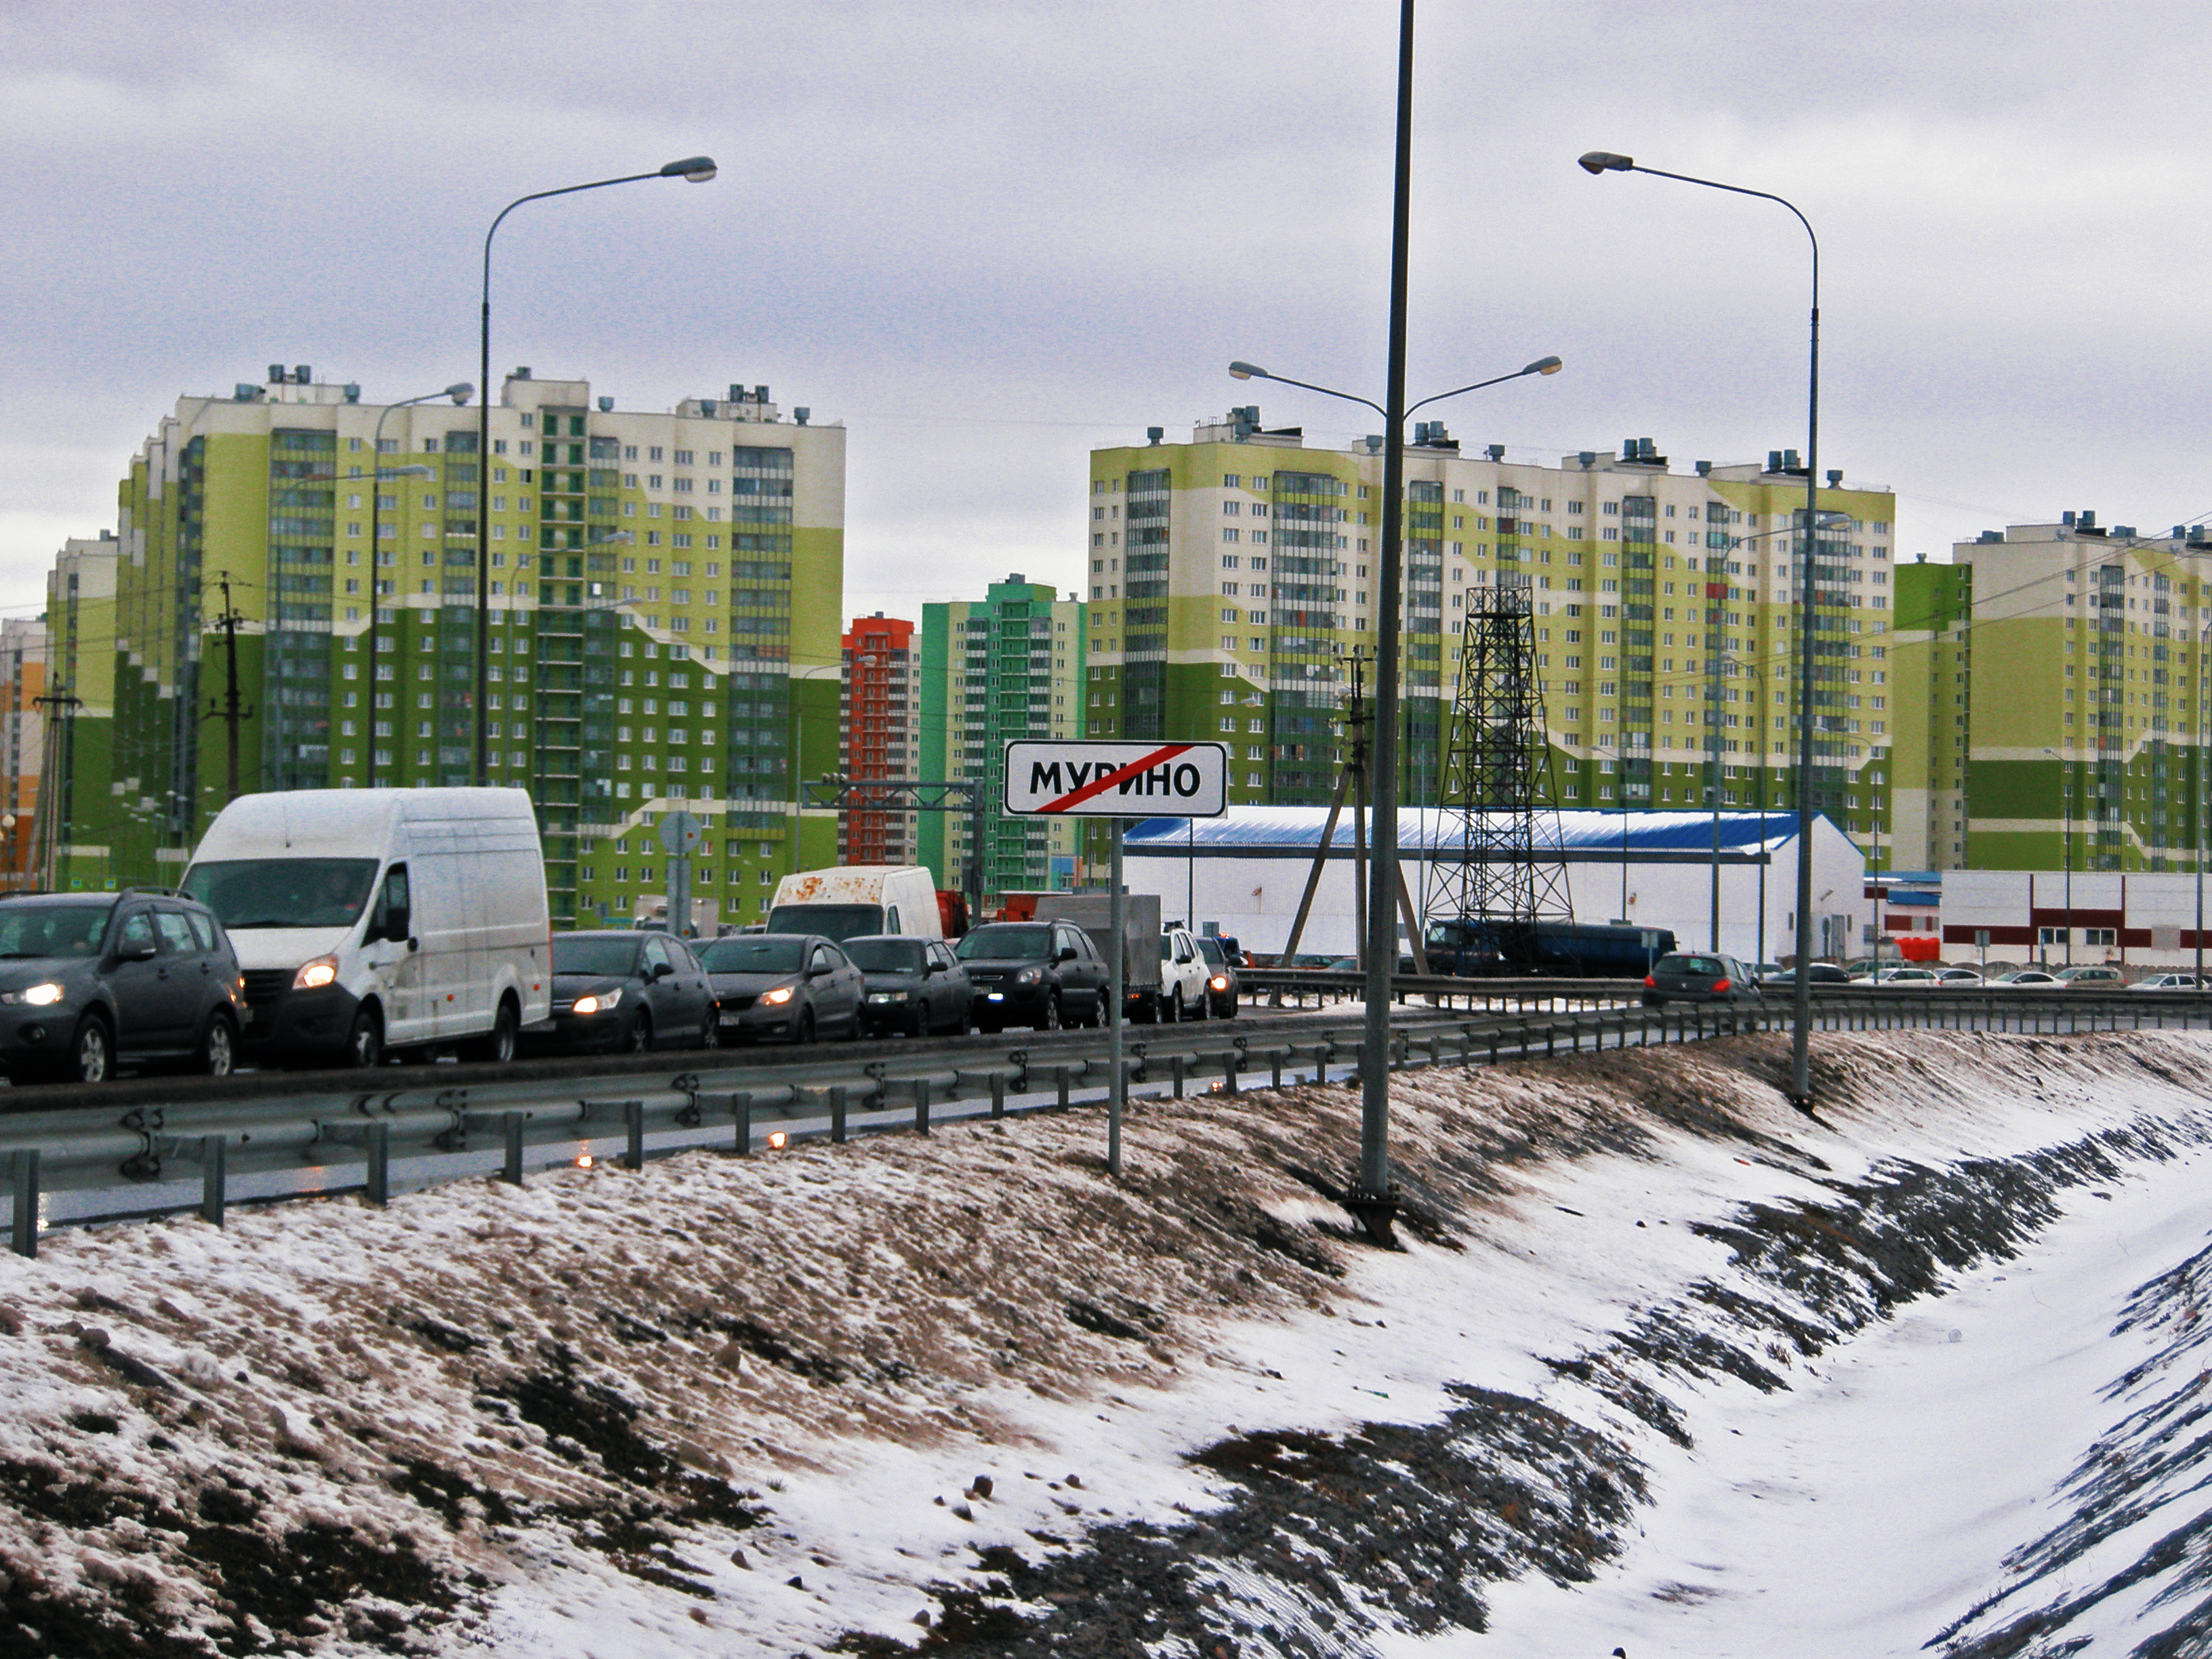
images, tire, wheel, sky, building, car, daytime, plant, street light, cloud, vehicle, infrastructure, truck, urban design, asphalt, neighbourhood, residential area, tree, city, tower block, road surface, road, metropolitan area, condominium, human settlement, cityscape, automotive tire, parking, grass, bridge, mixed use, street, winter, channel, landscape, reflection, freezing, motor vehicle, soil, traffic, suburb, downtown, port, public utility, construction, van, lane, transport, skyline, harbor, sea, coast, parking lot